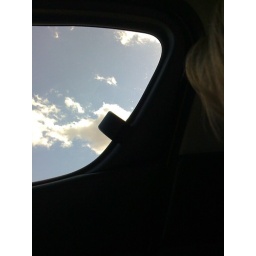
Aiden was playing with my phone in the car and snapped this photo.